Ludwig Wittgenstein

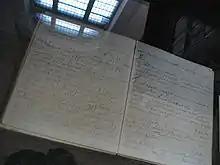
Entries from October 1914 in Wittgenstein's diary, on display at the Wren Library, Trinity College, Cambridge

Wittgenstein had romantic relations with both men and women. He is generally believed to have fallen in love with at least three men, and had a relationship with the latter two: David Hume Pinsent in 1912, Francis Skinner in 1930, and Ben Richards in the late 1940s. He later claimed that, as a teenager in Vienna, he had had an affair with a woman. Additionally, in the 1920s Wittgenstein fell in love with a young Swiss woman, Marguerite Respinger, sculpting a bust modelled on her and seriously considering marriage, albeit on condition that they would not have children; she decided that he was not right for her.